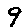
Label: 9